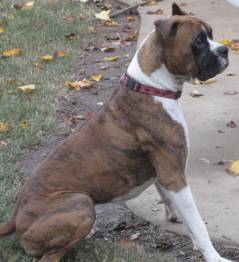
Label: dog